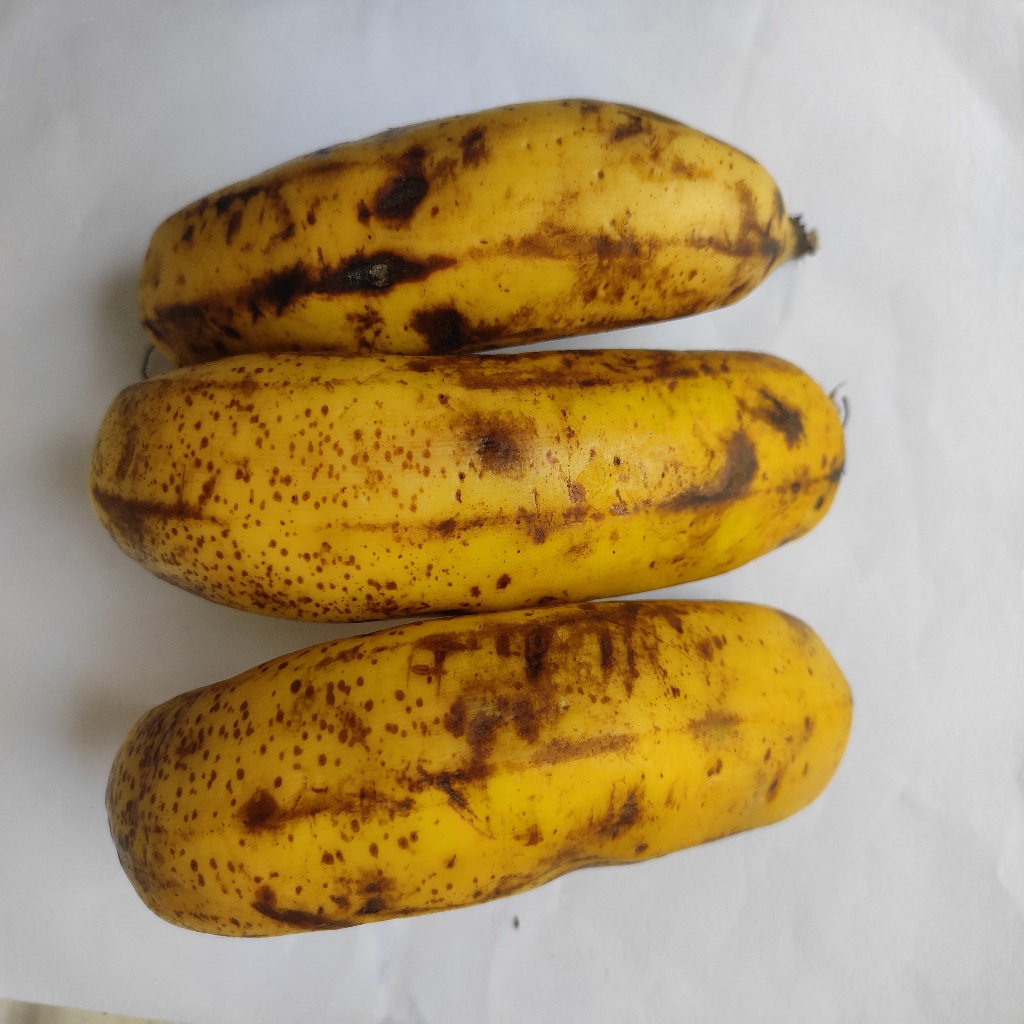
Crop: banana
Quality class: Class_B